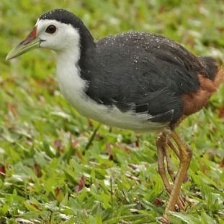
Species: WHITE BREASTED WATERHEN
Scientific name: AMAURORNIS PHOENICURUS
ImageNet parent category: european_gallinule